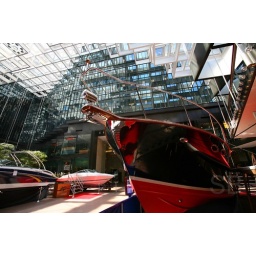
wooden boat in crystal court